Wiesmann GmbH

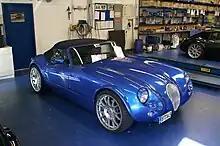
Wiesmann MF30

The MF30 is powered by a six-cylinder M54B30 engine borrowed from BMW, with a capacity of 2979 cm and a power output of at 5,900 rpm and of torque at 3,400 rpm. It has a dry weight of and can accelerate from 0 to 60 mph (97 km/h) in 5.9 seconds, with a top speed of .